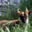
Label: deer